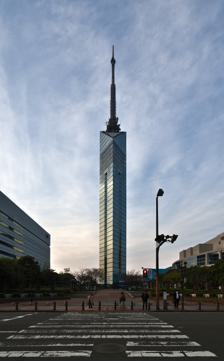
Building: Fukuoka Tower
Country: Japan
Year built: 1989
Observation tower in Fukuoka, Japan Front of Fukuoka Tower Fukuoka Tower ( 福岡タワー , Fukuoka Tawā ) is a 234-metre (768 ft) tall tower located in the Momochihama area of Fukuoka , Japan. It is the tallest seaside tower in Japan. The highest observation deck at 123 metres has a 360° view of the surrounding area, being most visited at sunset. Fukuoka Tower was finished in 1989, taking a total of 14 months to build at a cost of ¥6 billion (roughly equivalent US$45 million in 1989). It was designed by Nikken Sekkei and constructed on a reclaimed land out of Hakata Bay . Architecture Fukuoka Tower has a triangular cross-section which is covered with 8000 half-mirrors, giving it the appearance of a skyscraper . Because of this, it has been given the nickname "Mirror Sail". The half-mirrors reflect the sky when viewed from outside the structure, while also allowing visitors to see outside when riding elevators to the top. The space between the base and the observation decks is hollow and thus unoccupied. There are three observation decks : one at 116 metres, a café/lounge deck at 120 metres, and the highest at 123 metres above the ground. Above this level rises a 111-metre television mast. The underground weight of Fukuoka Tower is 25,000 tons. Its weight above ground, by contrast, is only 3,500 tons. The tower is designed to withstand magnitude 7 earthquakes and wind speeds up to 65 m/s (145 miles per hour (233 km/h)). The strongest recorded earthquake in the area has been magnitude 6 and the strongest winds 49 m/s (110 miles per hour (180 km/h)). The tower is located at 2-3-26 Momochihama, Sawara-ku , Fukuoka . In popular culture The tower appears in the Japanese film Godzilla vs. SpaceGodzilla ( 1994 ). In a battle between the titular monsters, SpaceGodzilla uses the tower to absorb energy before Godzilla destroys the tower after the foundation is weakened by the mech MOGUERA. Gallery Seen from Sazae-san Street Seen from Momochi Central Park Seen from Momochi Central Park Seen from the coast At night with sakura illumination 2018 Christmas illumination See also List of tallest structures in Japan References